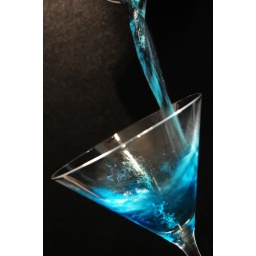
looks like a little ocean in my martini glass